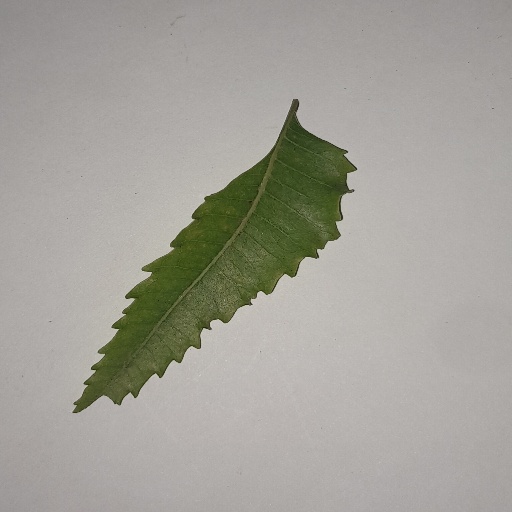
Species: Neem
Leaf condition: Yellow Leaf